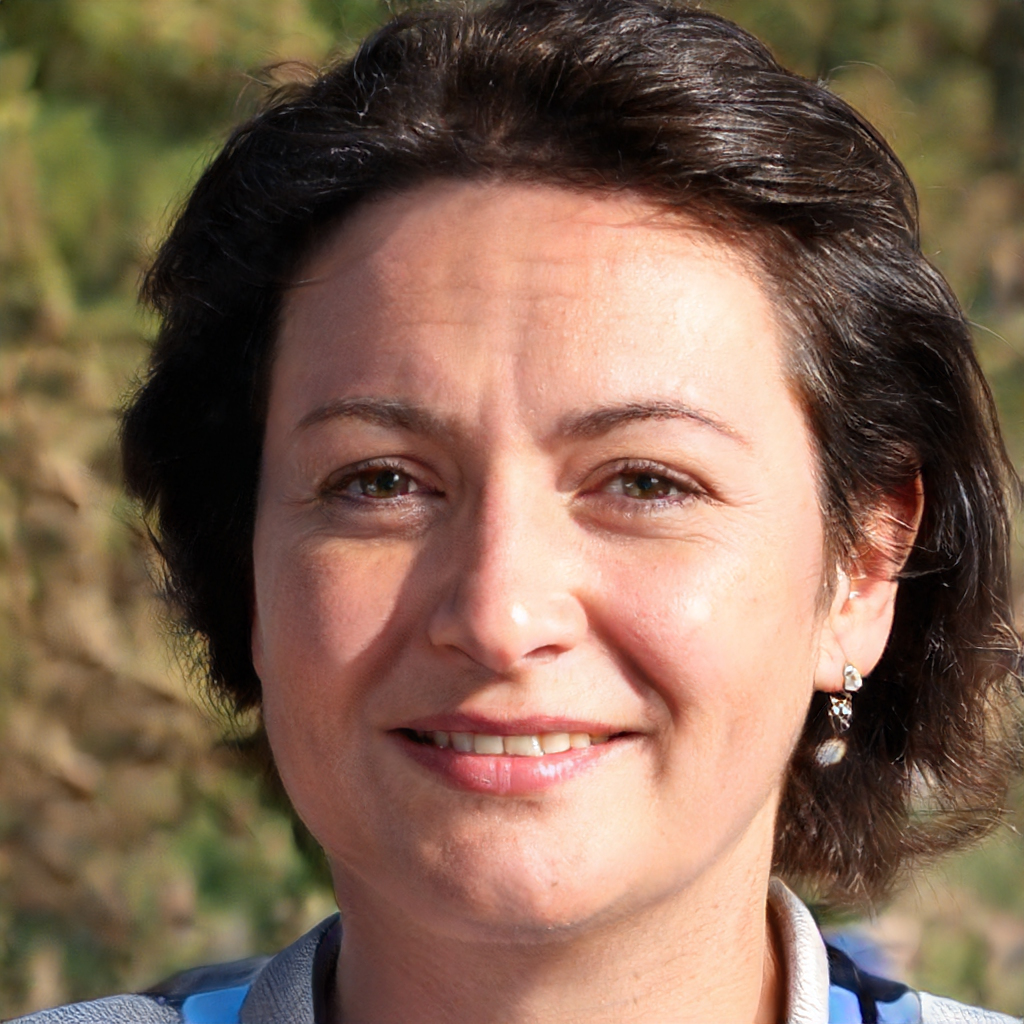
Gender: Female